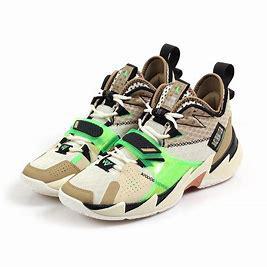
Brand: Jordan
Model: Why Not ZER0 3